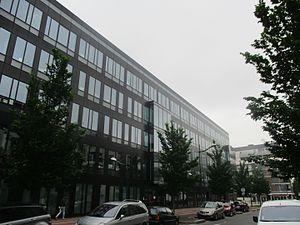
Siège de Prisma Media à Gennevilliers, rue Henri Barbusse.
Prisma Media est une filiale du groupe allemand Gruner + Jahr, détenu lui-même par Bertelsmann.